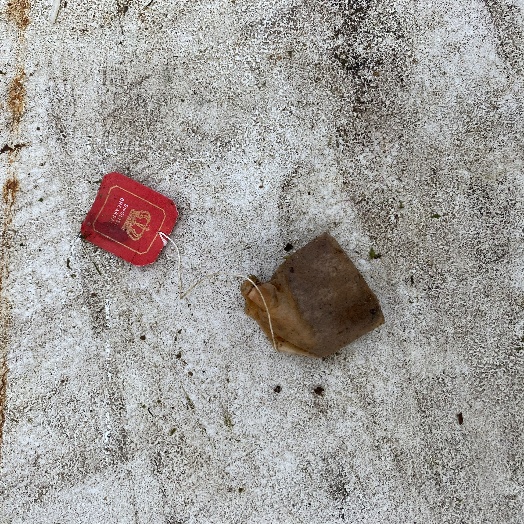
Label: Food Organics